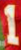
Number: 1